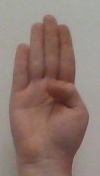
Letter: kaaf